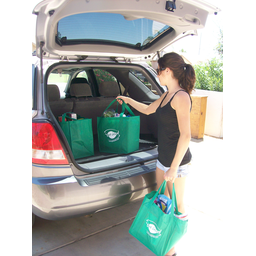
Label: plastic